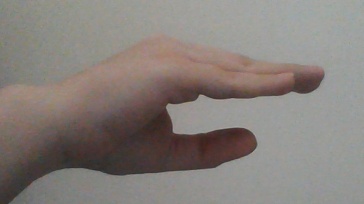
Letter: jeem